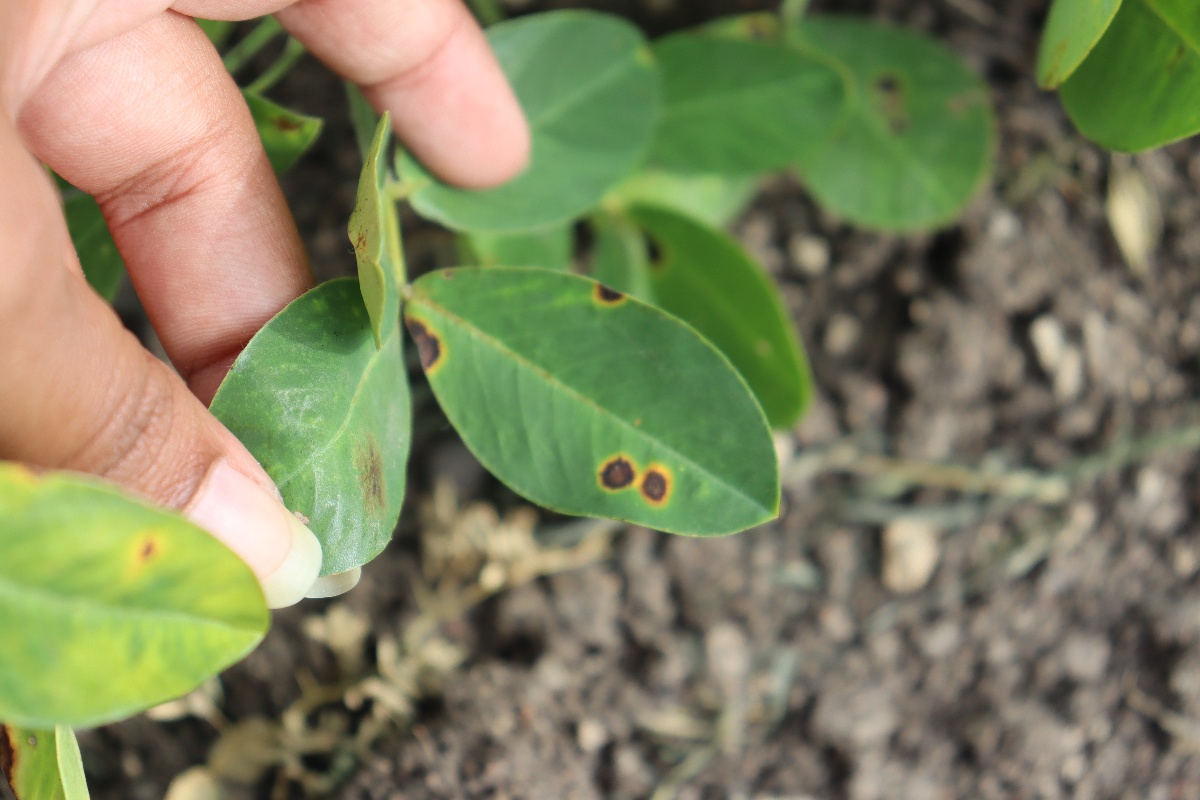
Label: rust